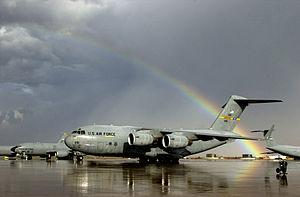
Les appelés Accords de Madrid de 1953 sont trois «accords exécutifs» signés à Madrid le 23 septembre 1953 entre les États-Unis et l'Espagne, alors sous la dictature du général Franco. Il est décidé l'installation sur le territoire espagnol de quatre bases militaires en échange d'une reconnaissance diplomatique et d'un soutien économique et militaire.